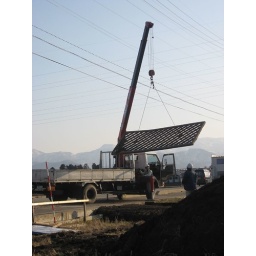
laying down the road in our back rice field